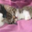
Label: cat